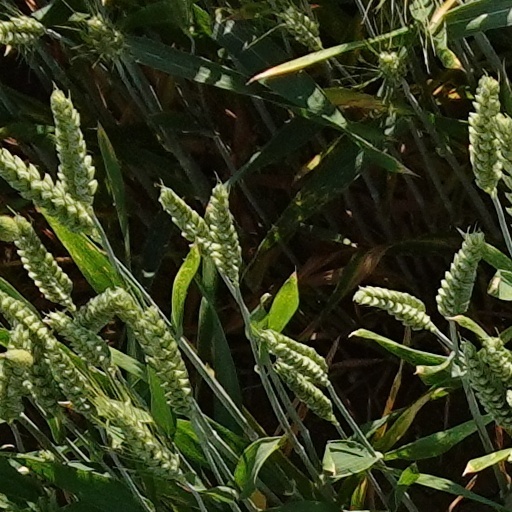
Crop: wheat